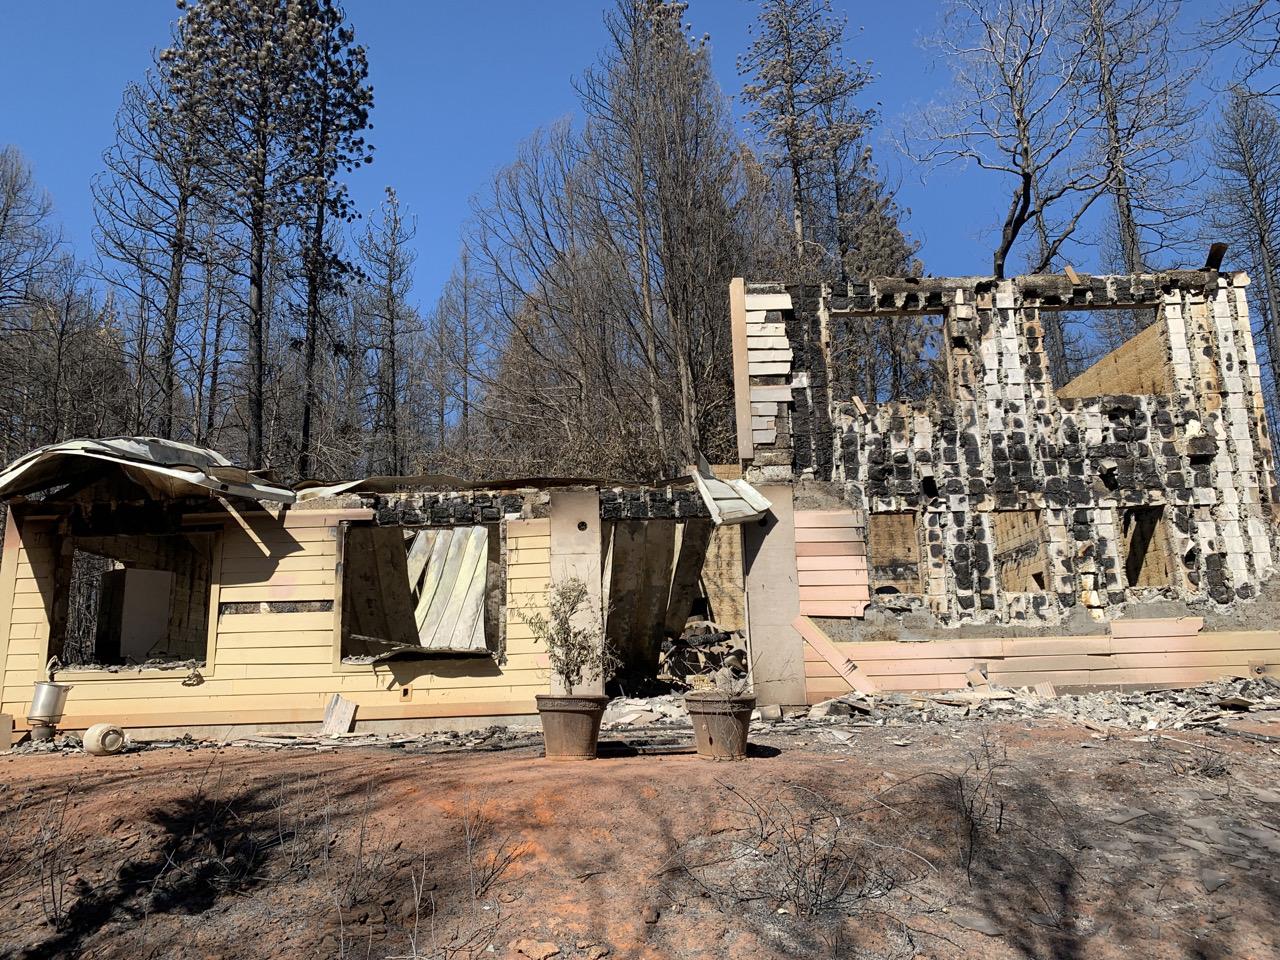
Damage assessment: destroyed